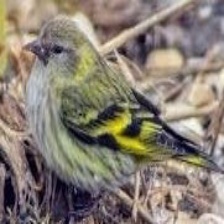
Species: ANDEAN SISKIN
Scientific name: SPINUS SPINESCENS